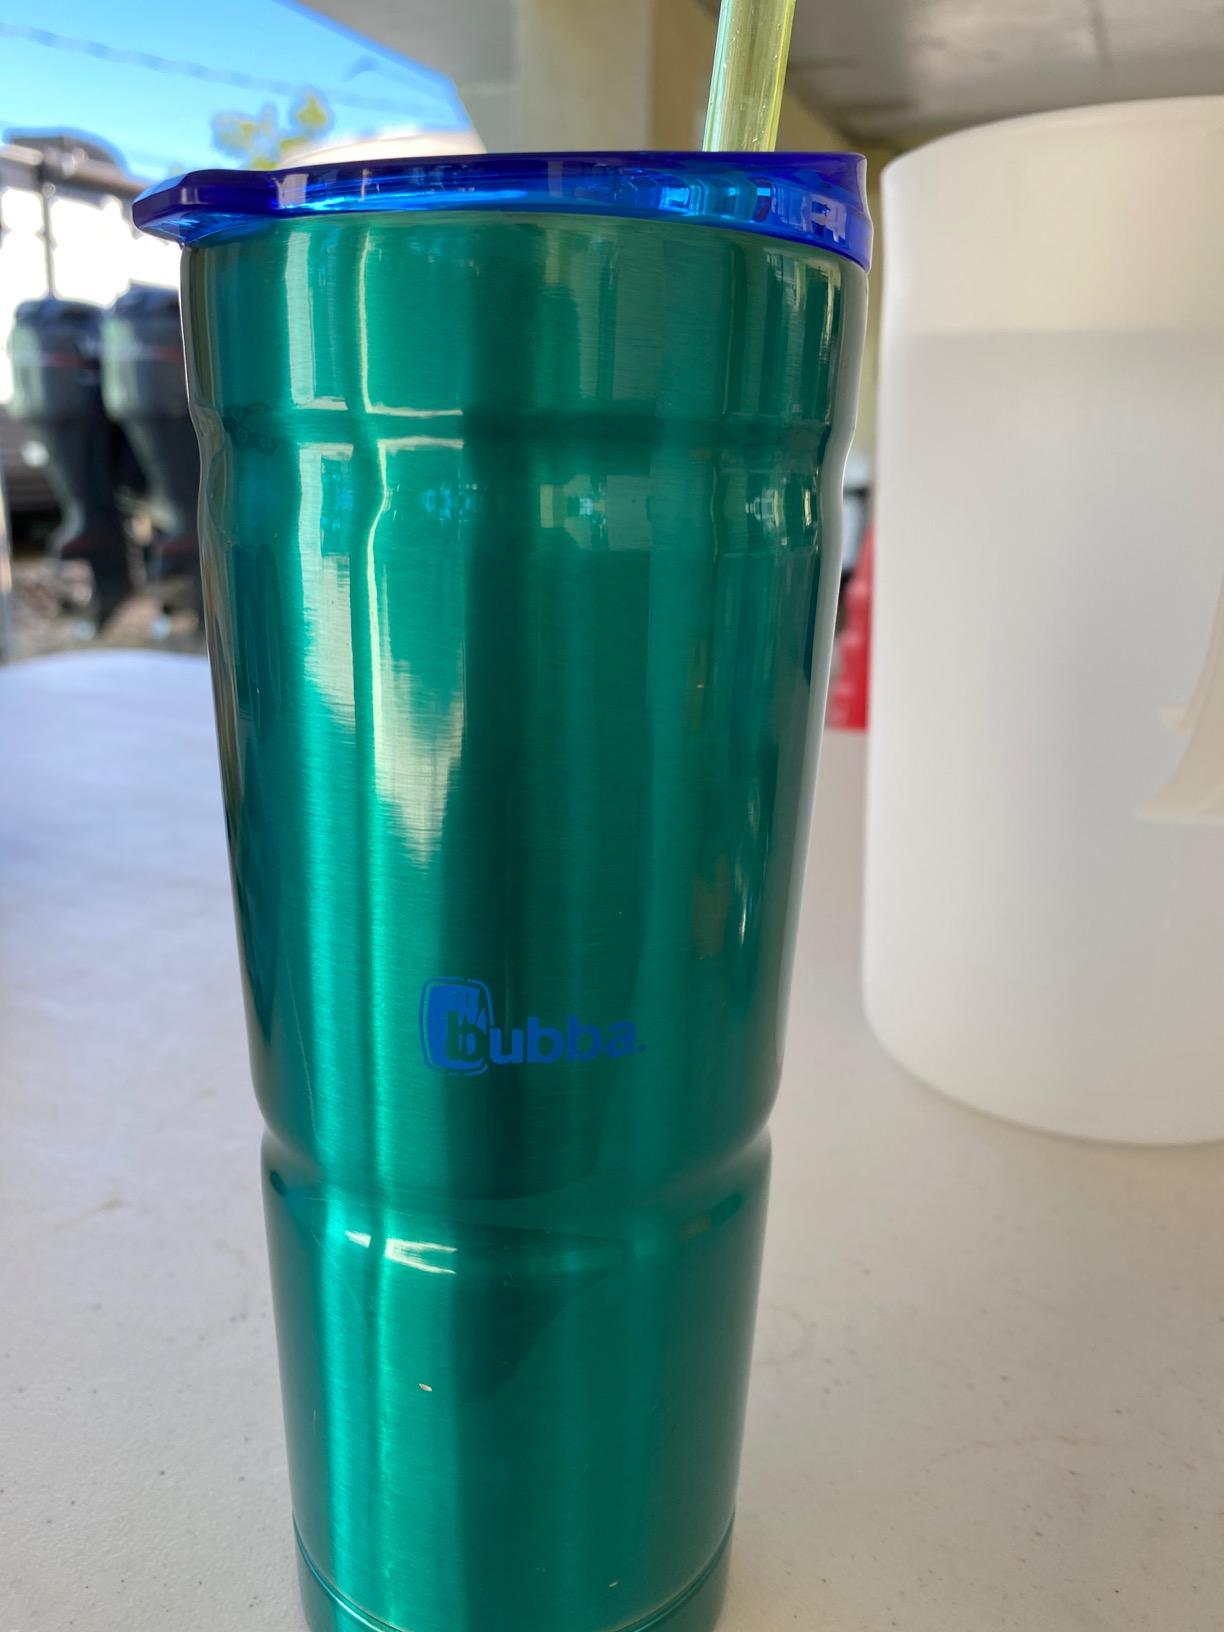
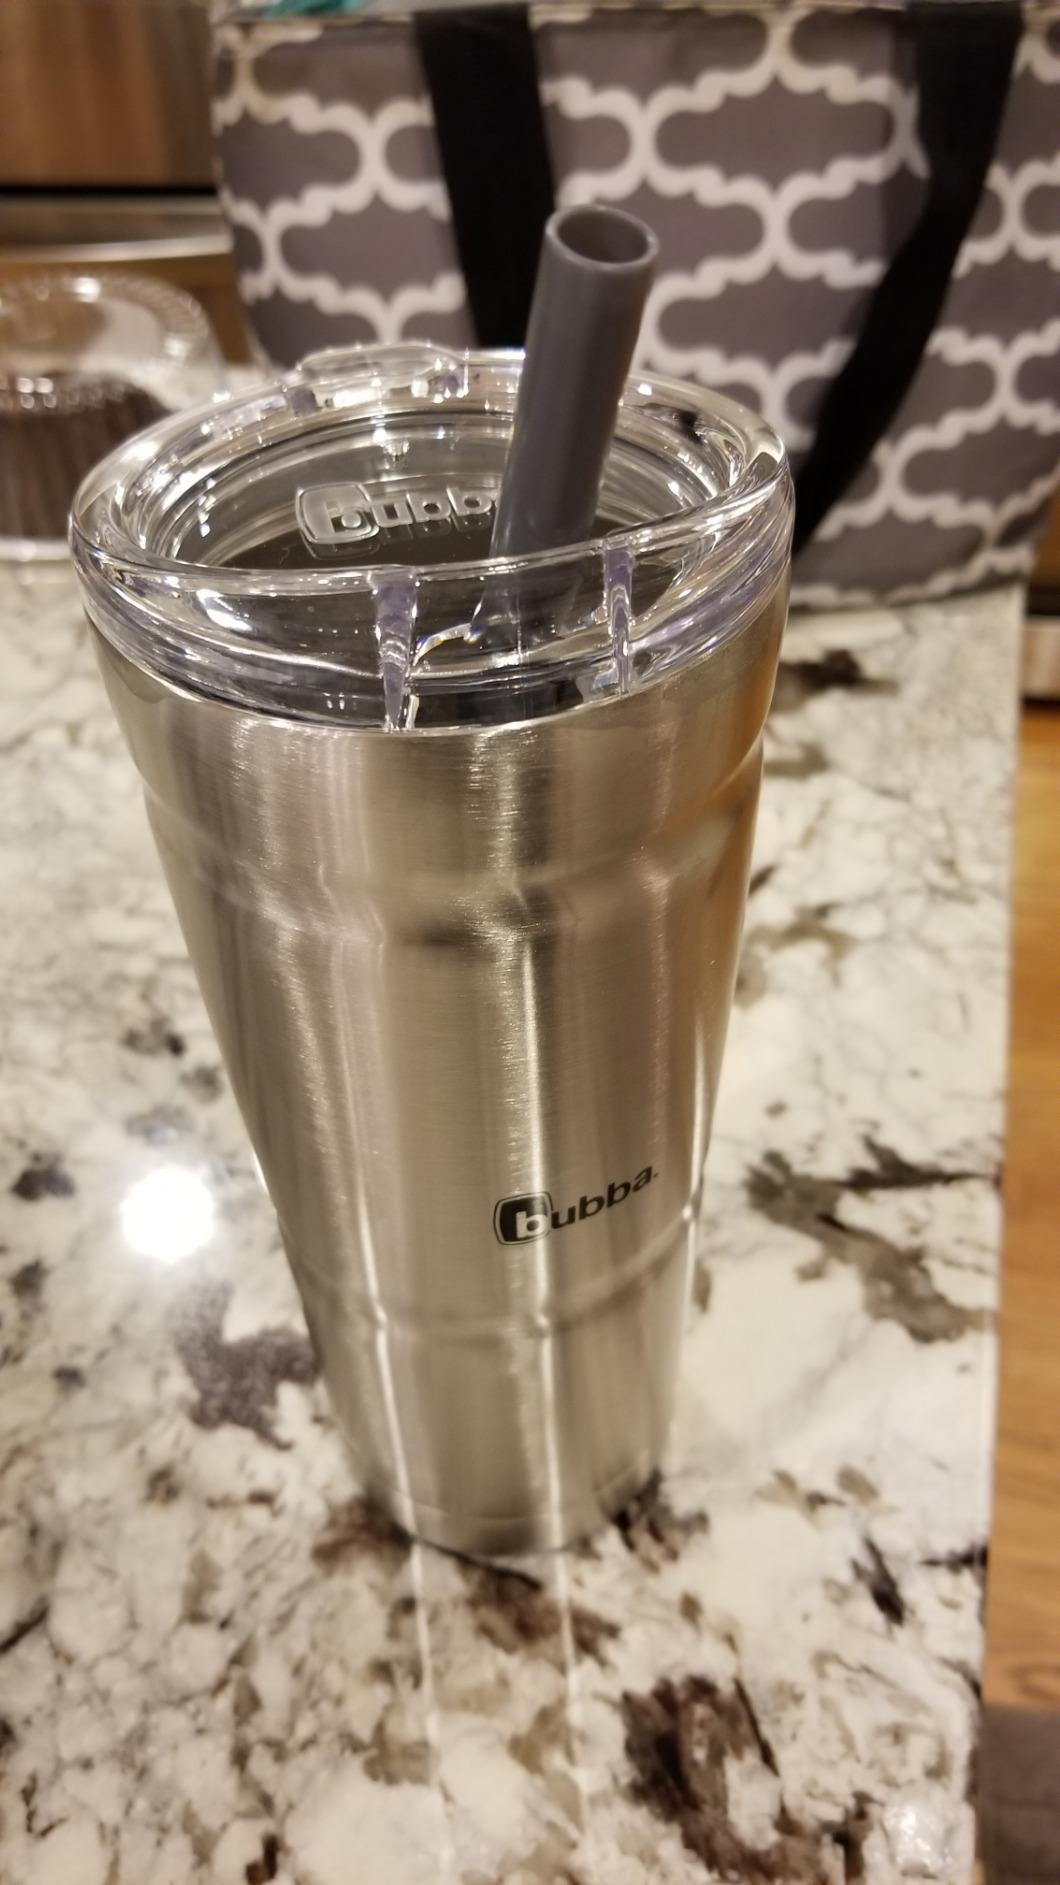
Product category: items_tea
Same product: no